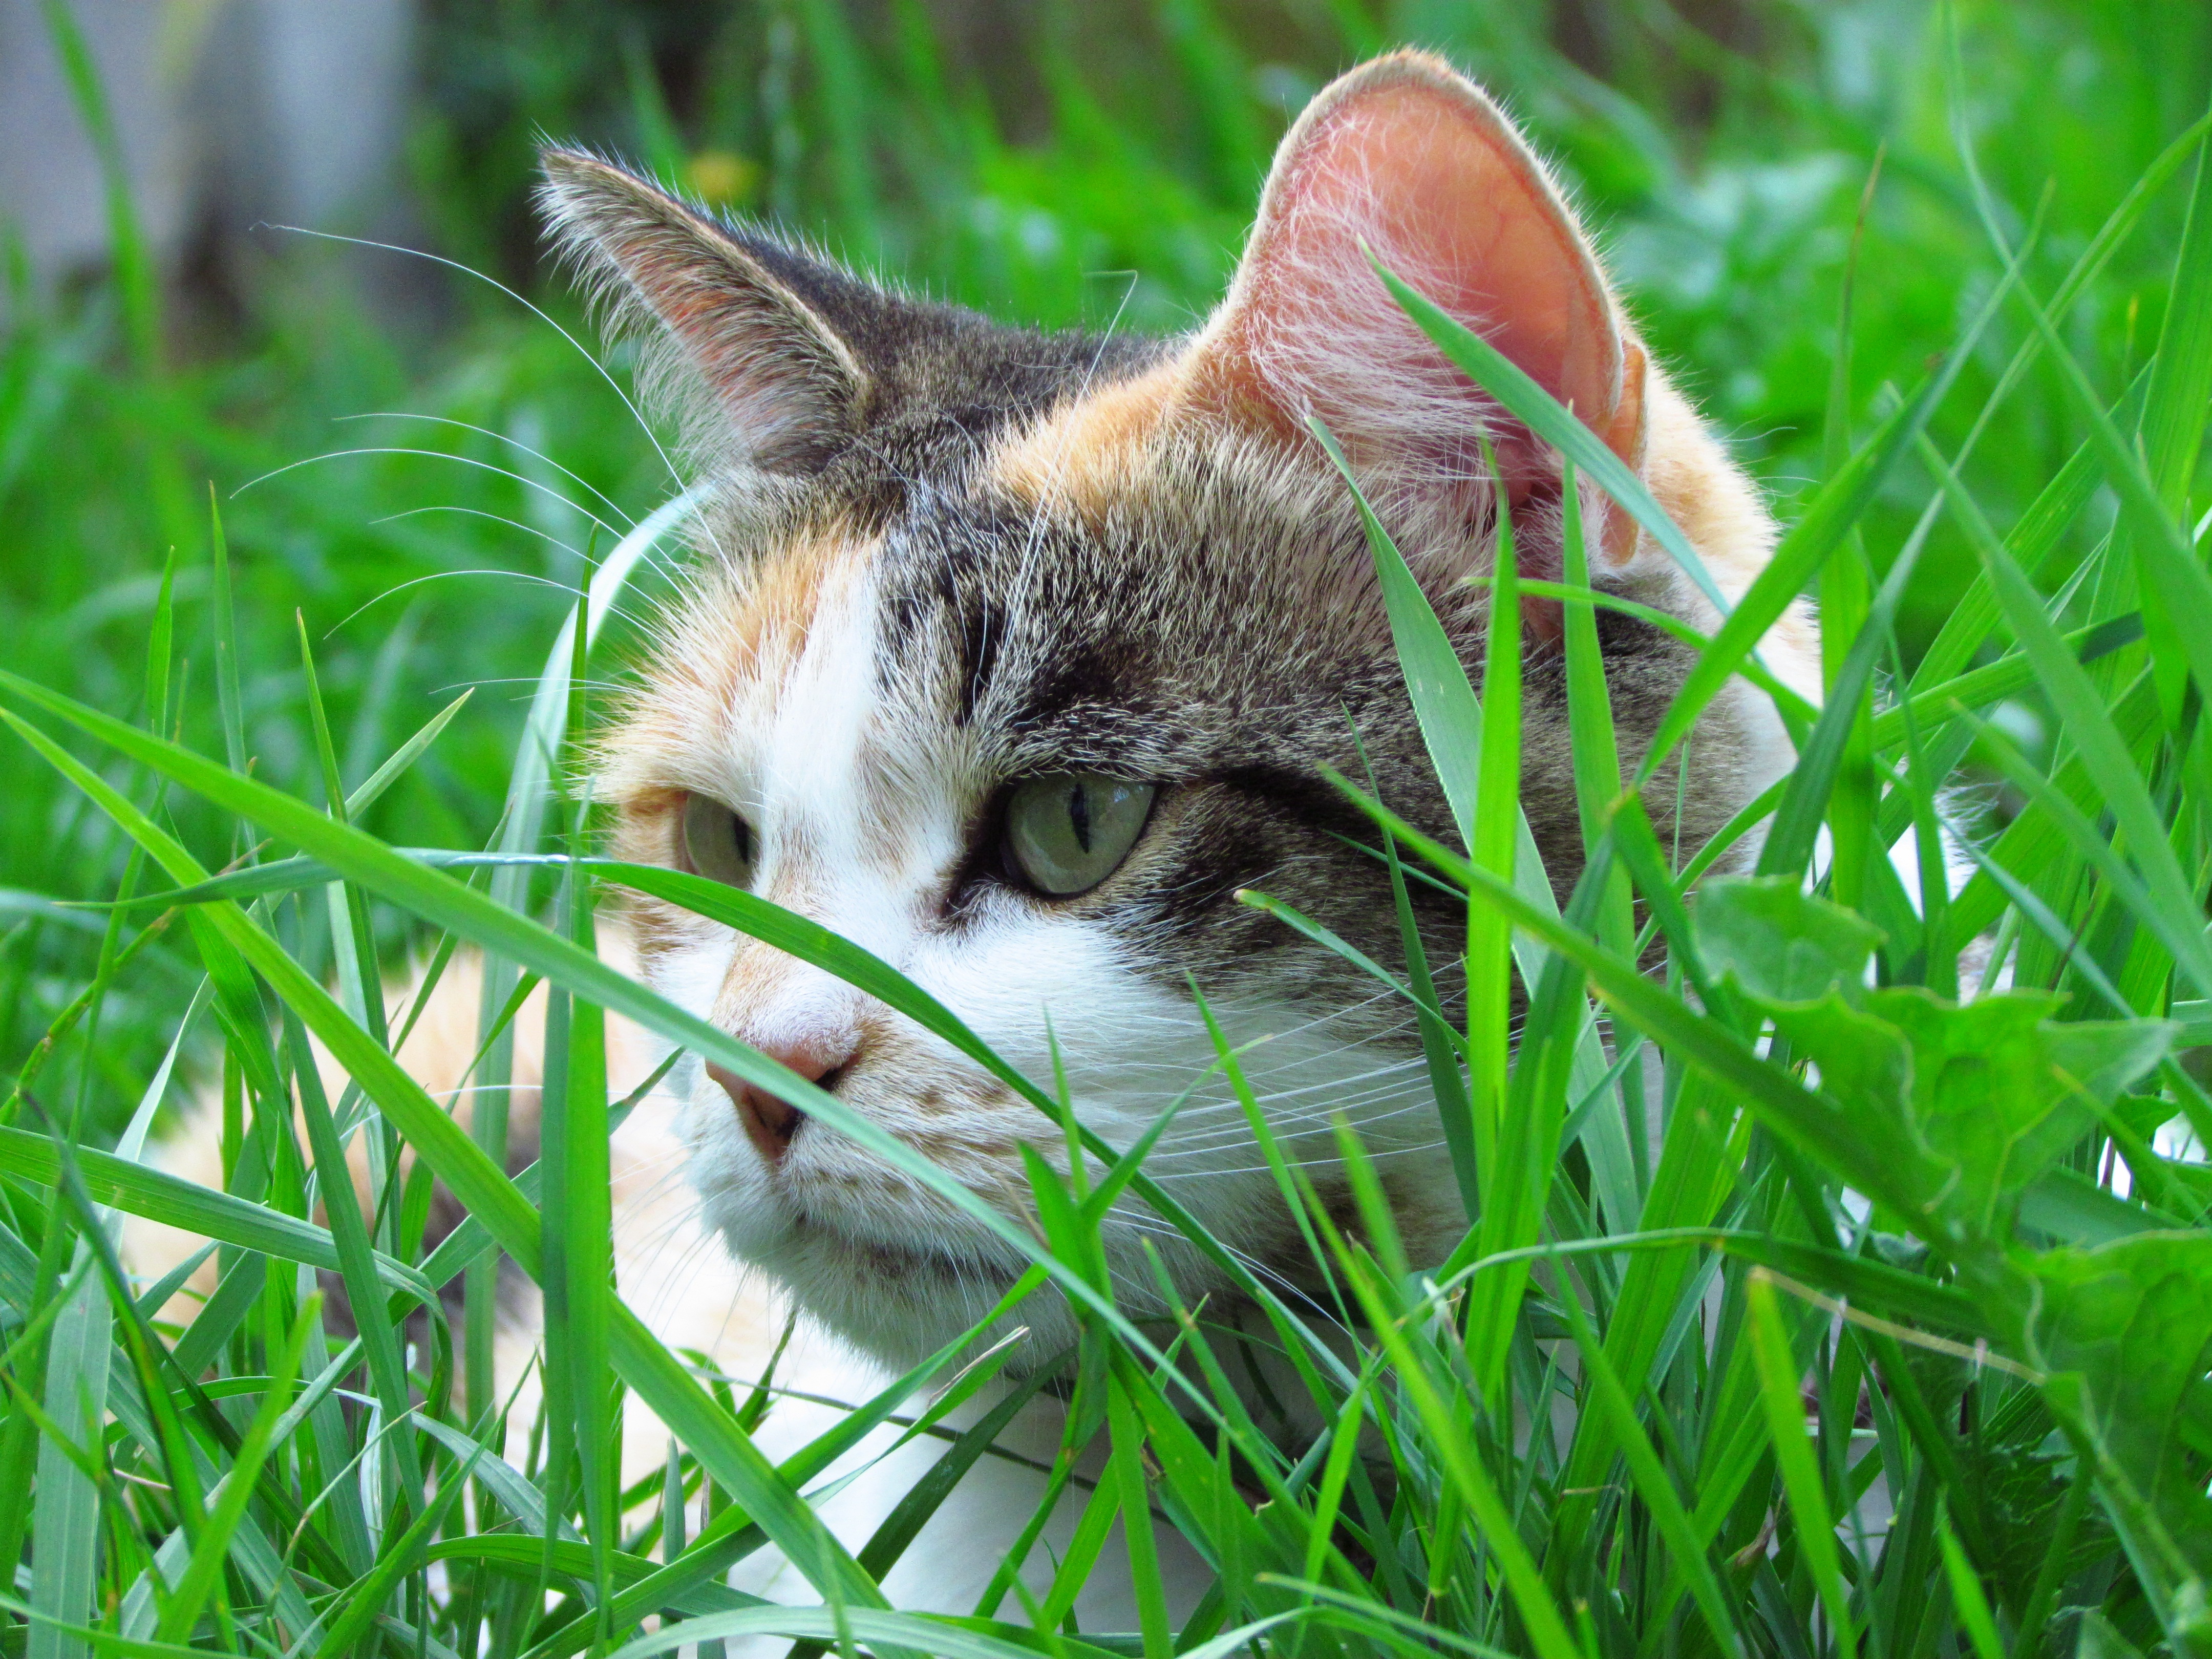
grass, outdoor, lawn, meadow, flower, wildlife, cat, feline, mammal, garden, fauna, whiskers, vertebrate, domestic, tortoiseshell, wild cat, small to medium sized cats, cat like mammal